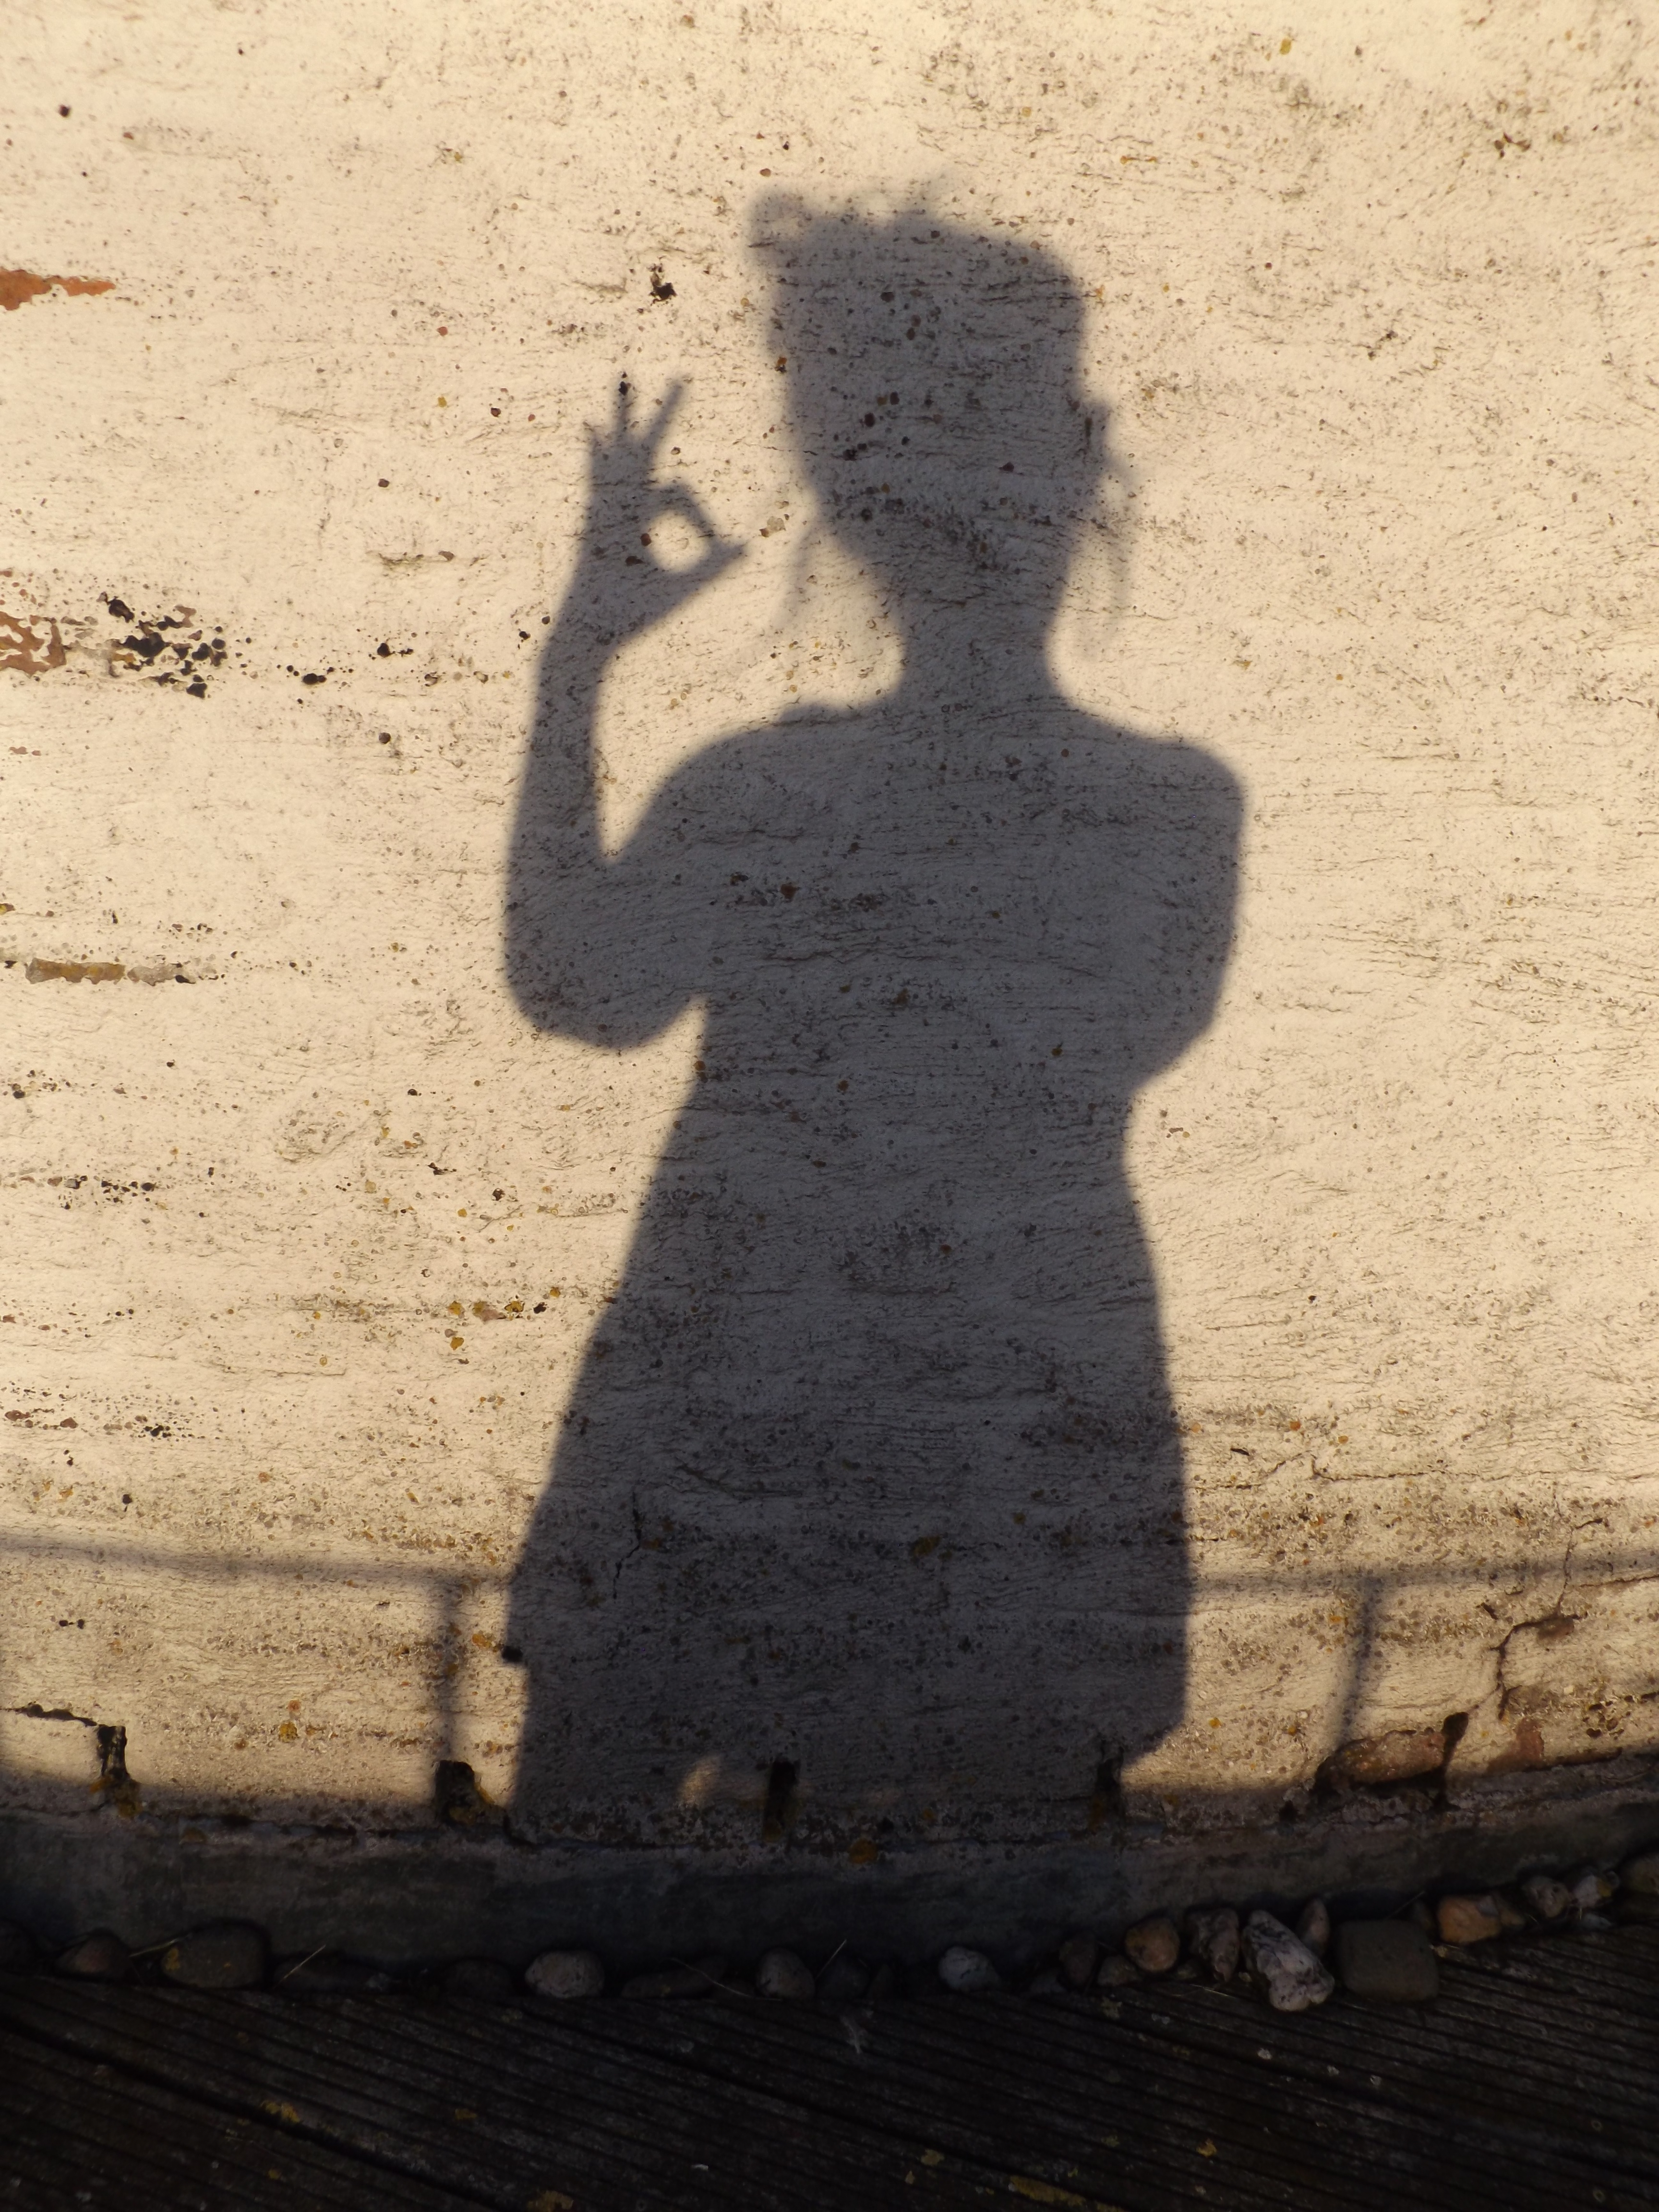
outdoor, wall, monument, statue, shadow, human, black, sculpture, art, temple, personal, shadow play, ancient history